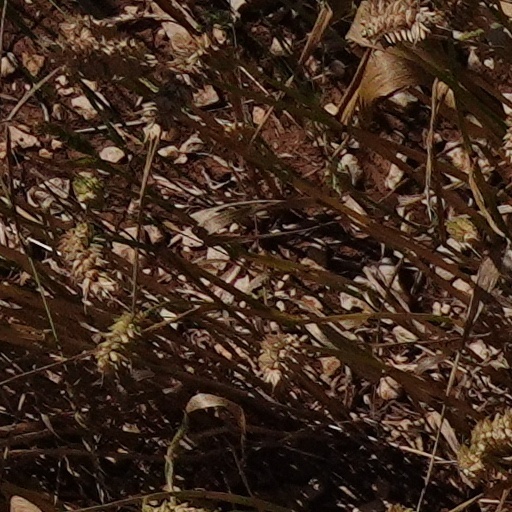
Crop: wheat